Geology of Burundi

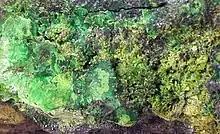
Trevorite and nepouite from the Musongati nickel-cobalt-copper lateritic deposit, which lies on top of a layered intrusion

Mining began in the 1920s though minerals are not a significant contributor to Burundi's economy, accounting for less than 1% of GDP. Among other minerals, mining in Burundi yields tungsten, tin, tantalum and niobium and possesses resources of nickel, uranium and rare earths. The mineral and petroleum industry is mostly stagnant due to poor infrastructure and transportation, as well as a civil war which ended in 2005. Many studies into mineral extraction feasibility have occurred, including gold lodes near Myinga and alluvial gold deposits in the northwest. Nickel laterite has been found near Musongati that could yield 30,000 mt/a of ore.